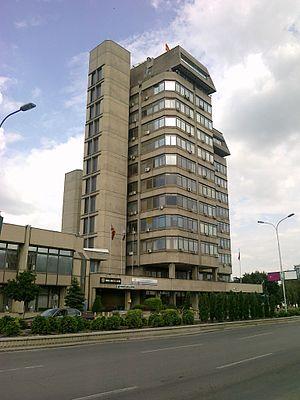
La Banque nationale de la république de Macédoine du Nord est la banque centrale de la Macédoine du Nord, située dans la capitale, Skopje.